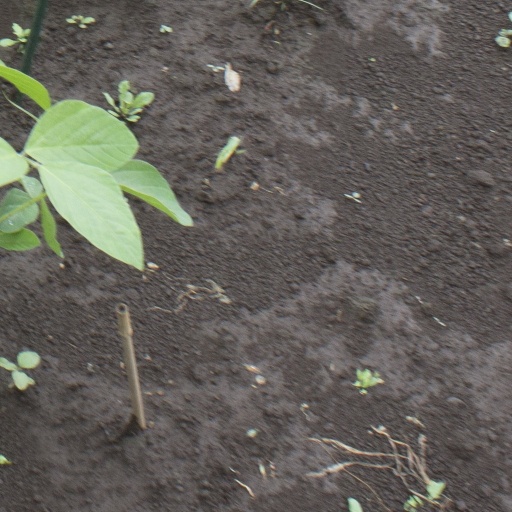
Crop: soybean